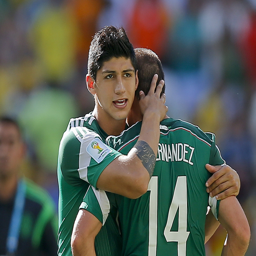
officials and family members said football player , pictured after loss against country , was kidnapped on sunday